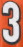
Number: 3